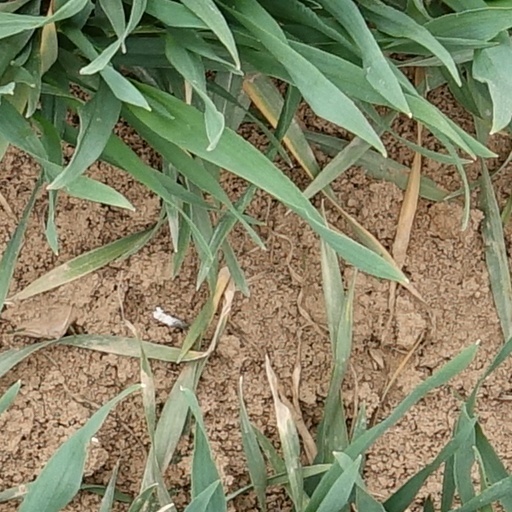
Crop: wheat